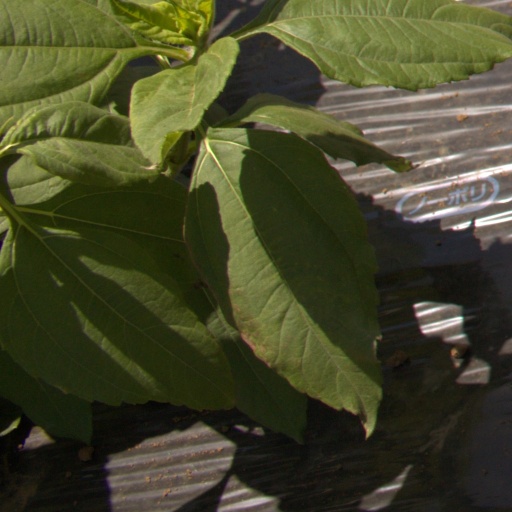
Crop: Jerusalem artichoke